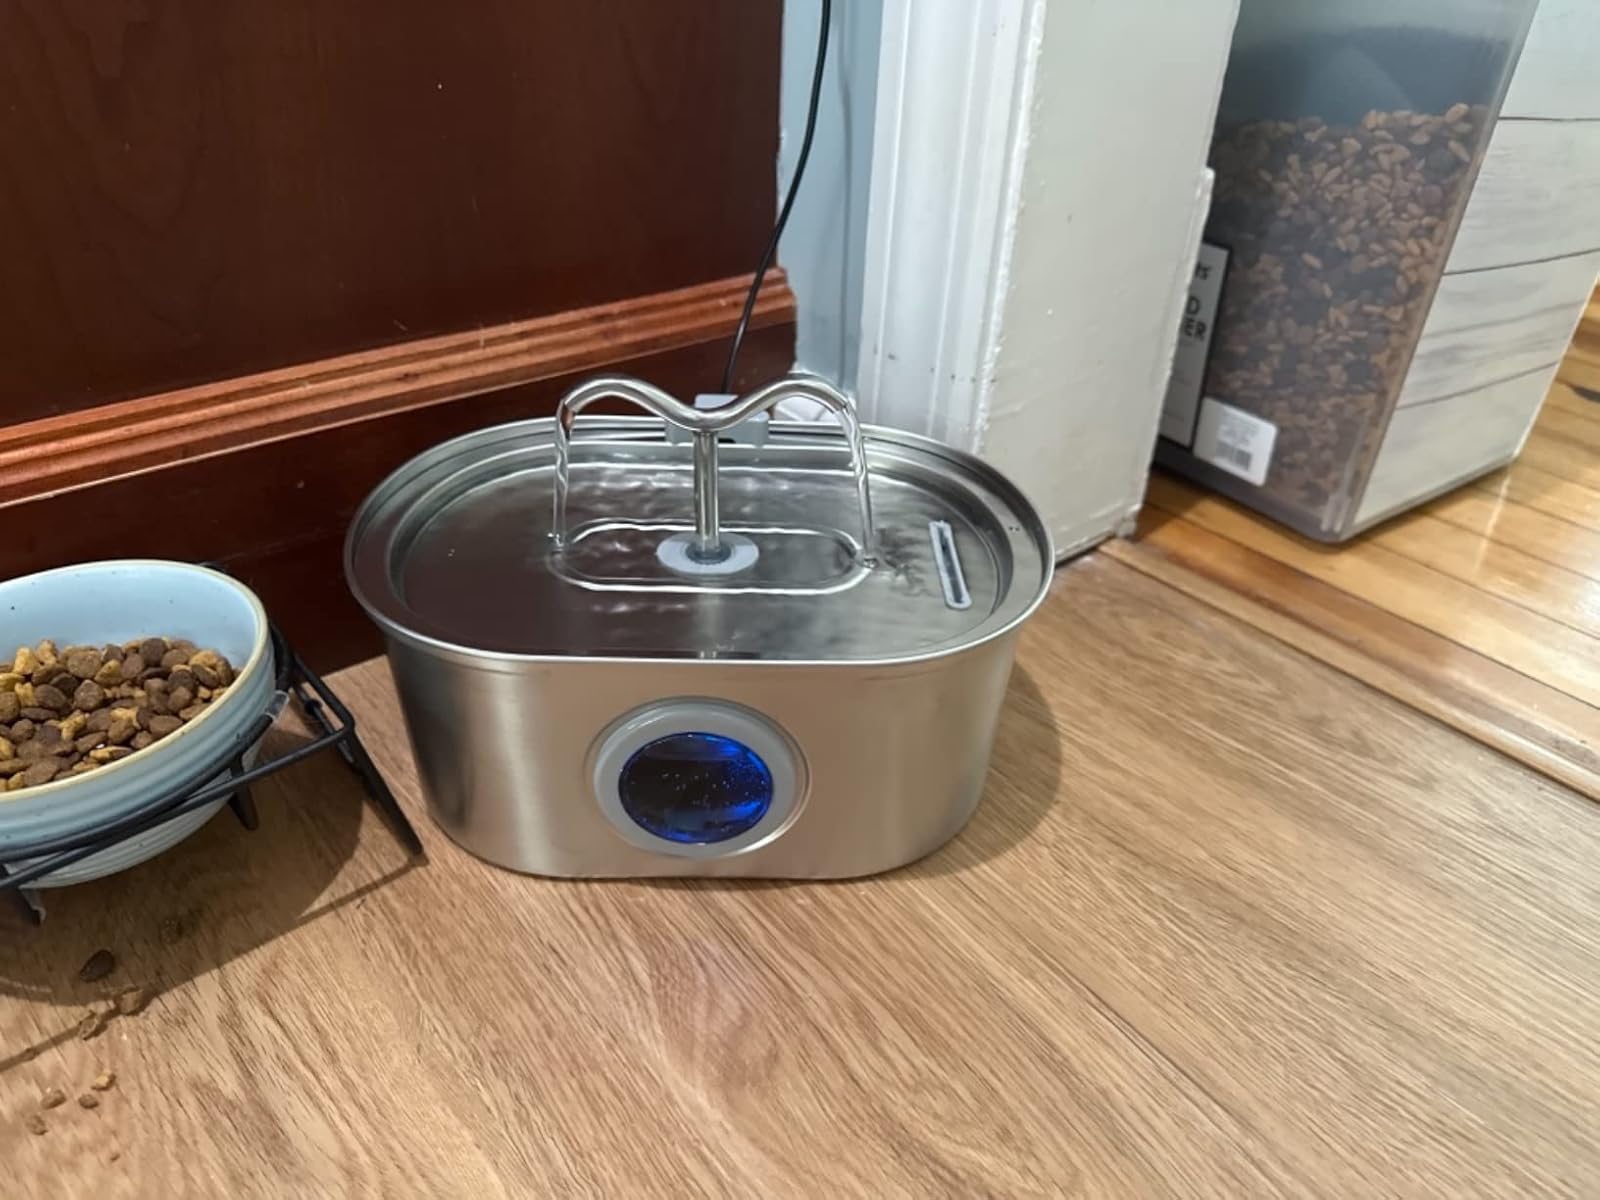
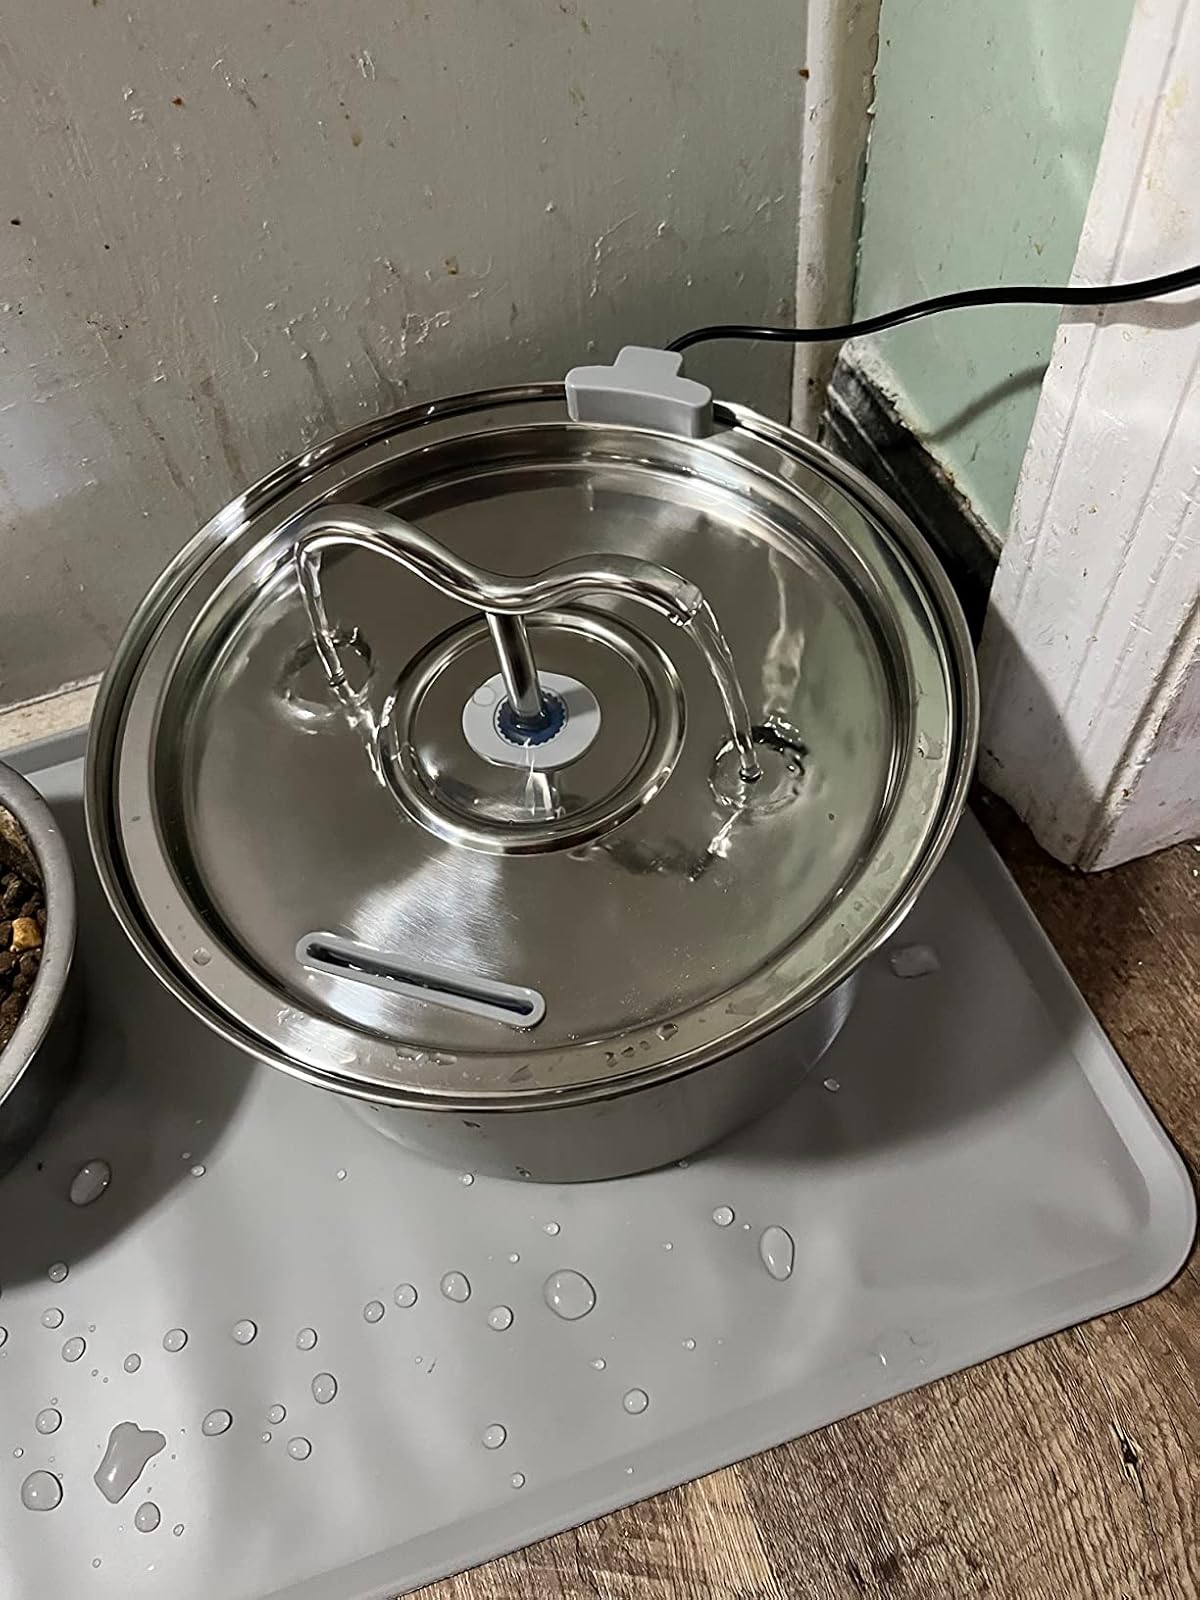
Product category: items_bowl
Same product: no